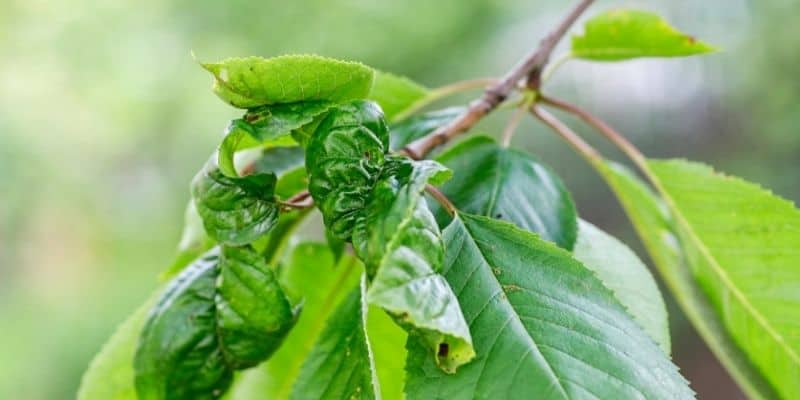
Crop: cherry
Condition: healthy